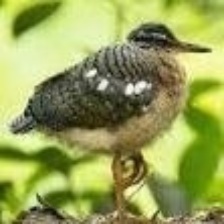
Species: SUNBITTERN
Scientific name:  EURYPYGA HELIAS